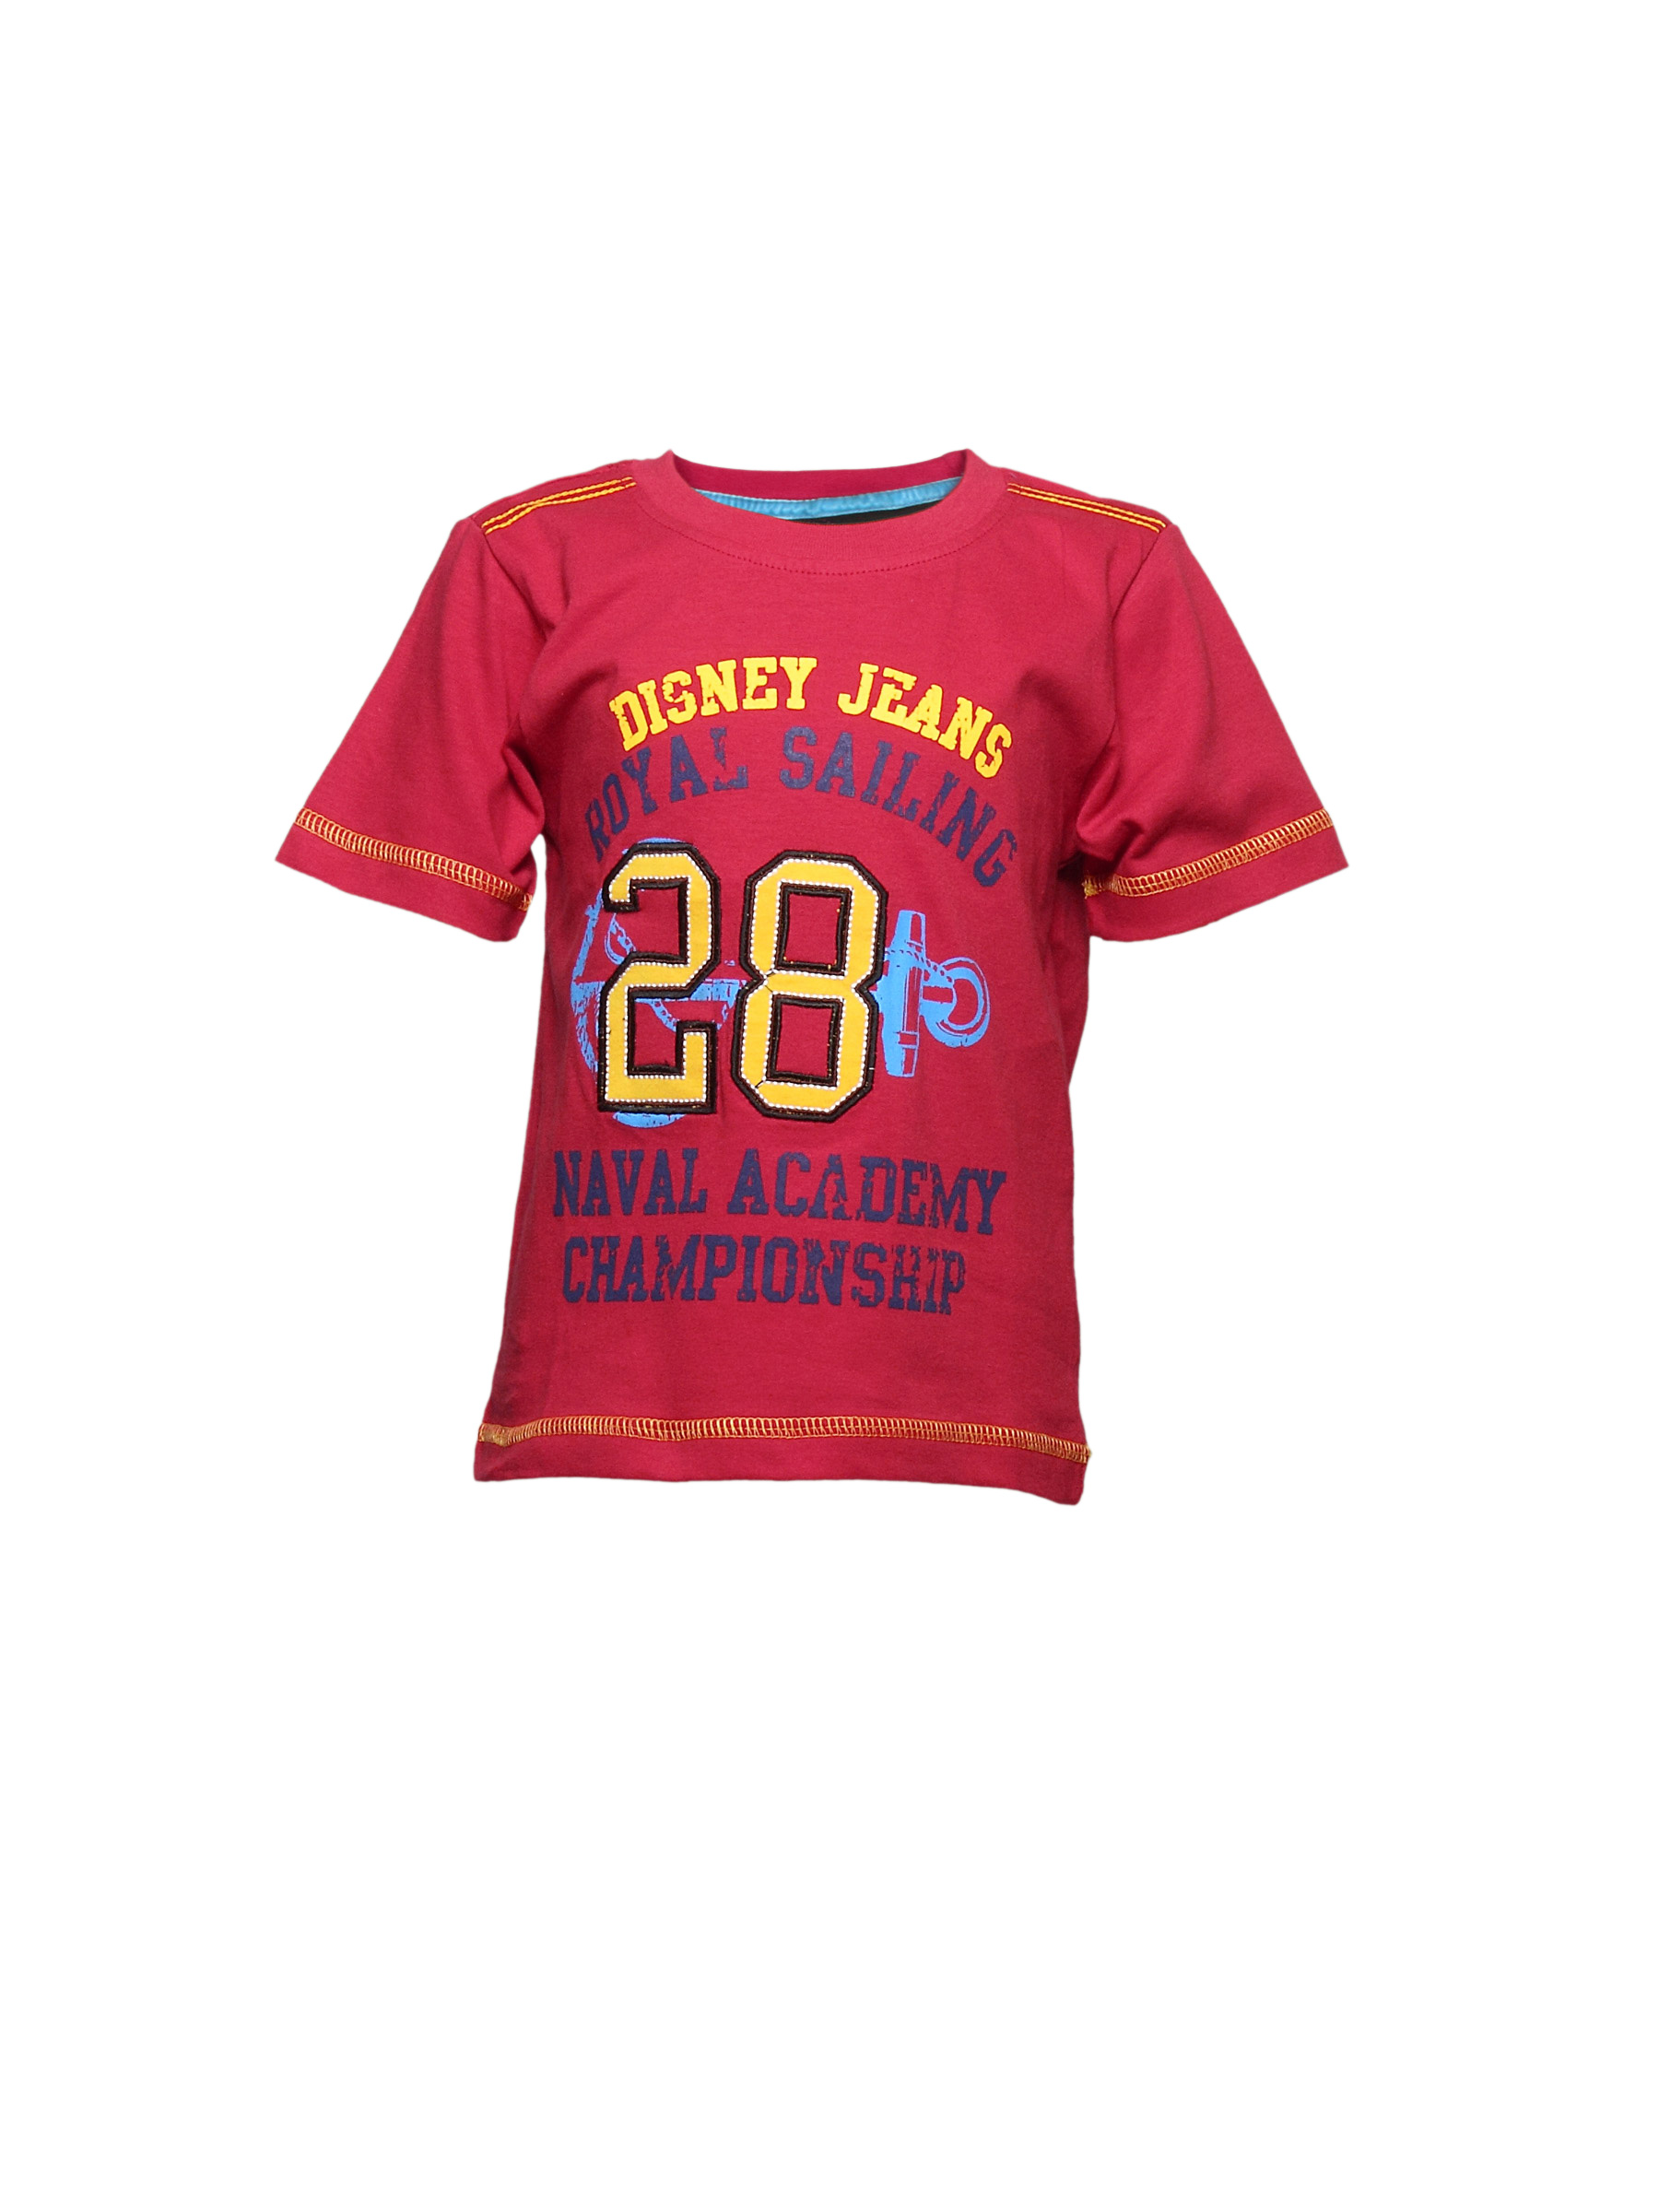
Disney Kids Boy's Red Royal Sailing Kidswear
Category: Apparel / Topwear / Tshirts
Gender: Boys
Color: Red
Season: Summer 2011
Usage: Casual